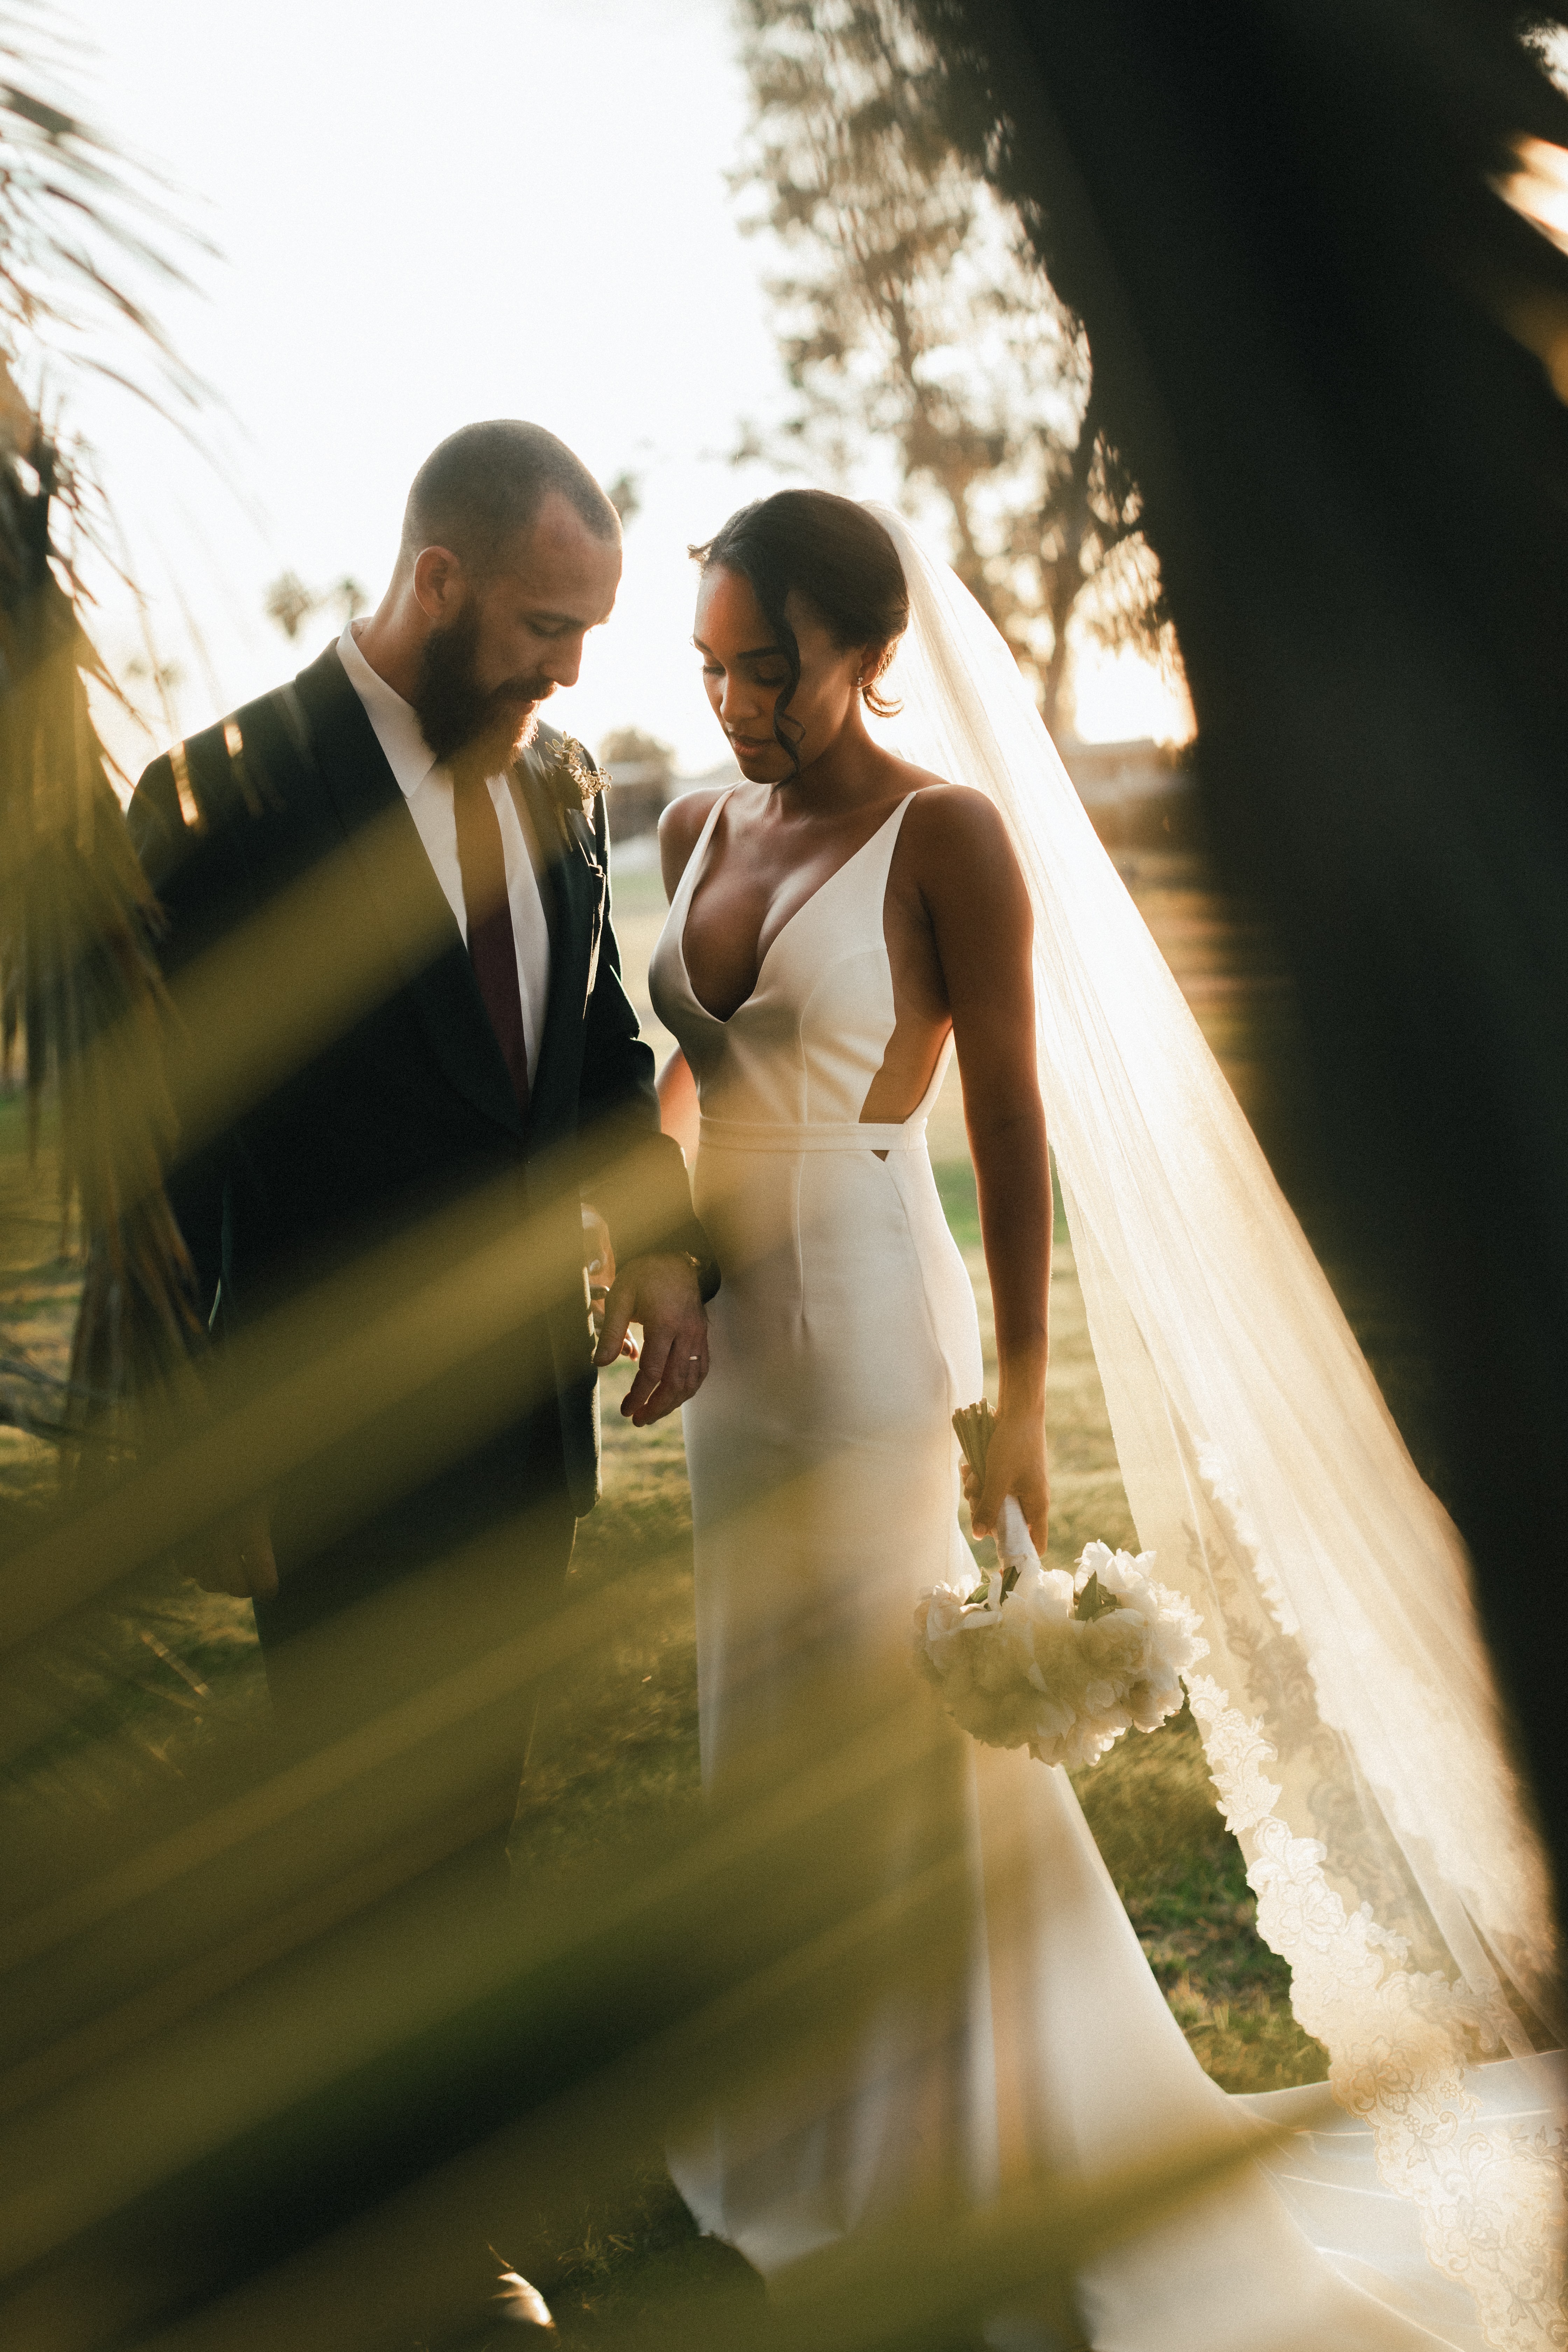
natural, photograph, wedding dress, bride, dress, marriage, bridal clothing, wedding, gown, ceremony, formal wear, happy, photography, event, bridal accessory, suit, fun, tree, tuxedo, bridal veil, sunlight, romance, gesture, flash photography, love, veil, wedding ceremony supply